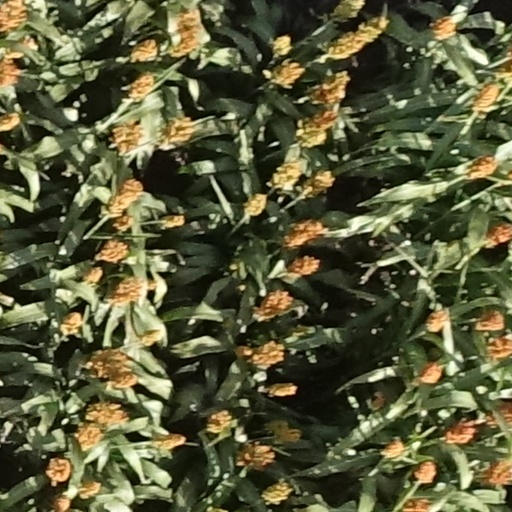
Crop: sorghum